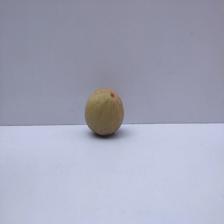
Size: Small